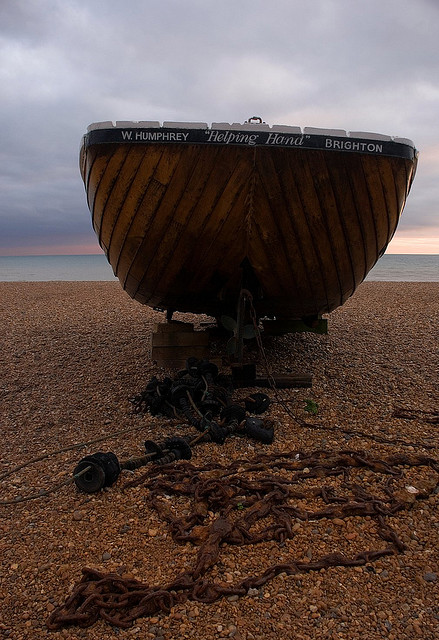
The hull of a boat and chain on an empty beach.

A boat sitting on top of a beach attached to a rusted chain.

a wooden boat is out on shore with some chains

A boat with a wooden hull is on a beach.

A rusted chain is on the beach in front of a boat.